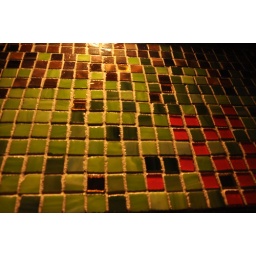
little tiles that was framed up that was hanging above my bed in my hotel room at red rock casino in las vegas.